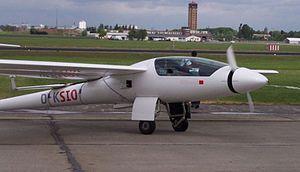
Le Stemme S-10 est un motoplaneur biplace construit par la société Stemme.
Un motoplaneur est un planeur doté d'un propulseur d'appoint. La Fédération aéronautique internationale le définit comme un « avion capable de vol plané prolongé sans utilisation du propulseur d'appoint dont il est doté ».
L'aéronautique comporte les sciences et les techniques ayant pour but de construire et de faire évoluer un aéronef dans l'atmosphère terrestre.